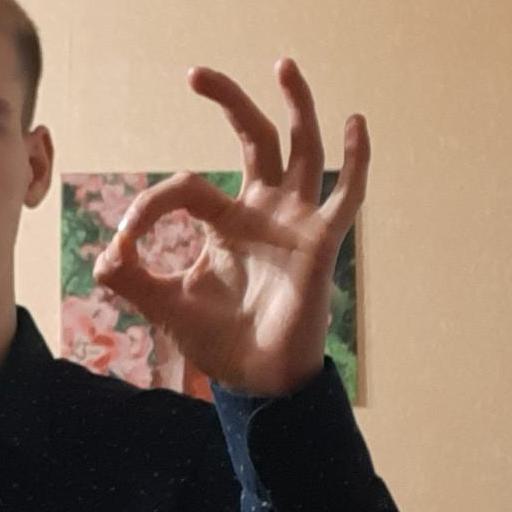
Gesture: ok